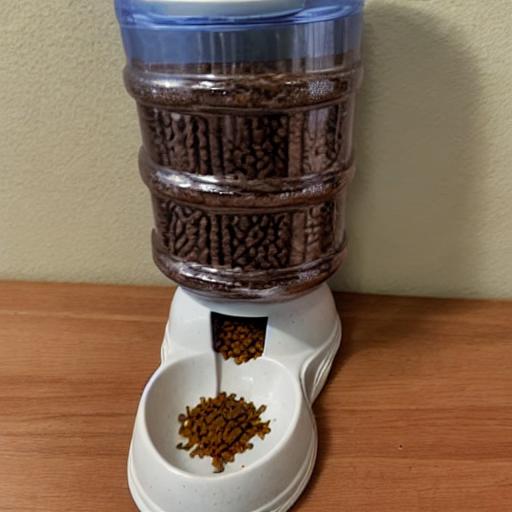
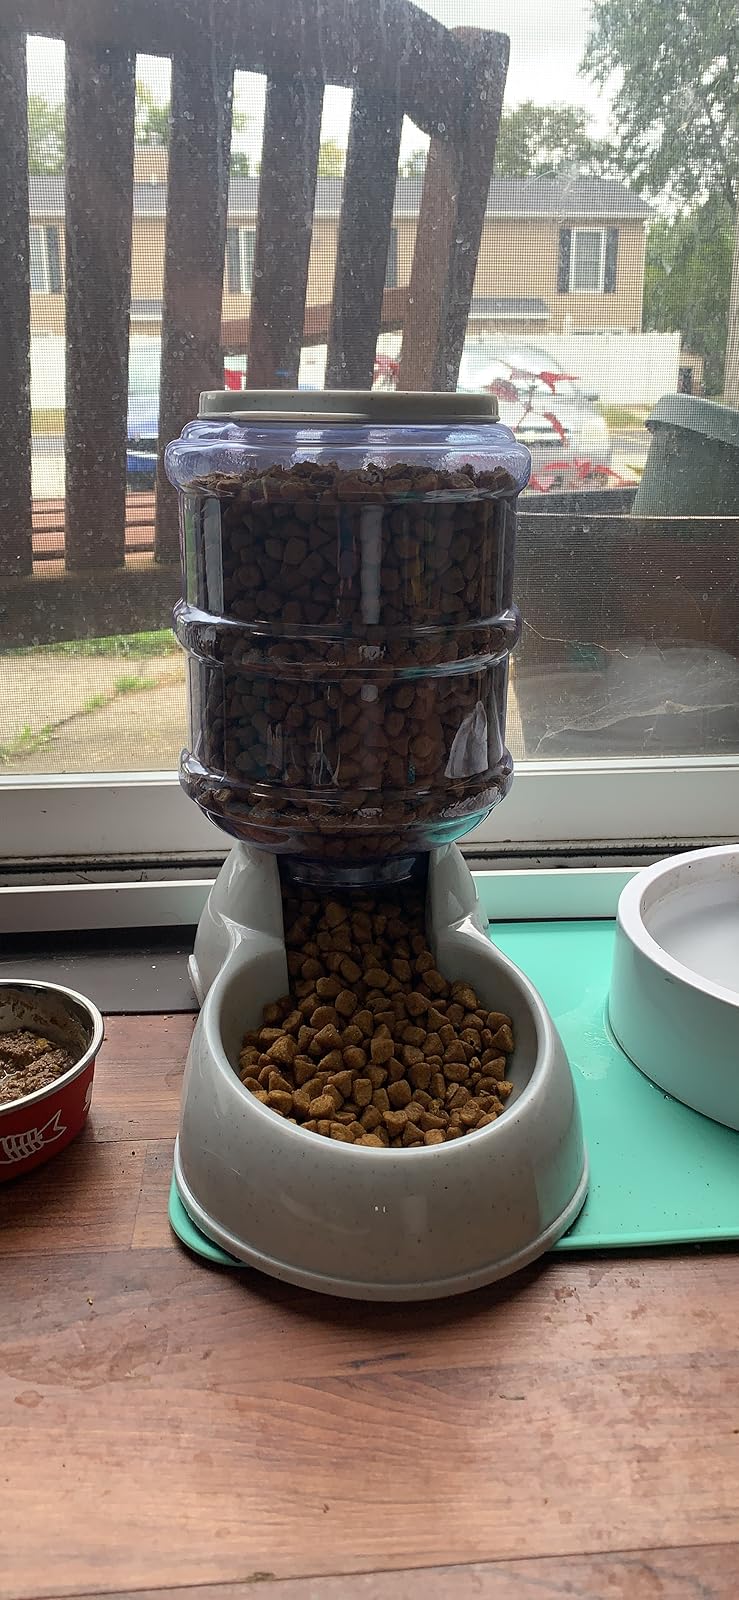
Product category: items_feeder
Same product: no